7th Ward of New Orleans

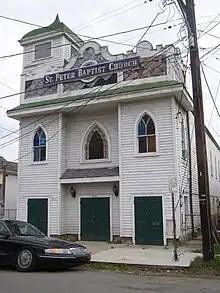
St. Peter Baptist Church

The New Orleans City Planning Commission defines the boundaries of Seventh Ward as these streets: A.P. Tureaud Avenue, Annette Street, Agriculture Street, Allen Street, Industry Street, St. Anthony Avenue, Duels Street, Frenchmen Street, Hope Street, Elysian Fields Avenue, St. Claude Avenue, St. Bernard Avenue, North Rampart Street, Esplanade Avenue and North Broad Street.